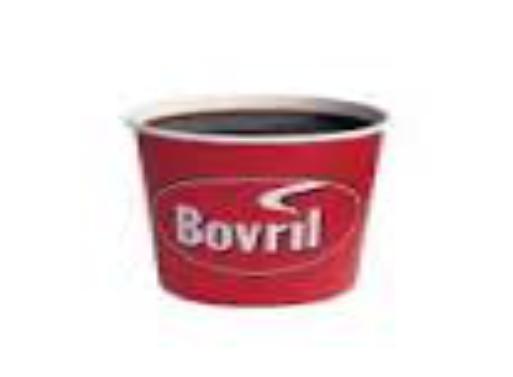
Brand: Bovril
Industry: Food